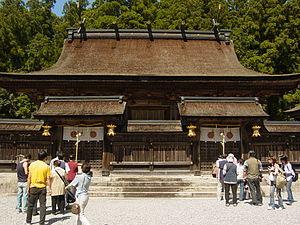
Le Kumano Hongū-taisha est un sanctuaire shinto historique faisant partie des trois grands sanctuaires Kumano situé à Tanabe à environ 18 km dans la préfecture de Wakayama au Japon, proche de la cascade de Nachi.